Yanfang line

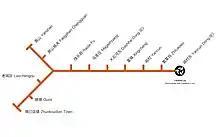
Map of Yanfang Line.

The line is projected to be Y-shaped, with the main line starting at and the branch line starting at Zhoukoudian Town. The two will merge at before terminating at . Currently only the main line is operational, while the branch line is under planning.